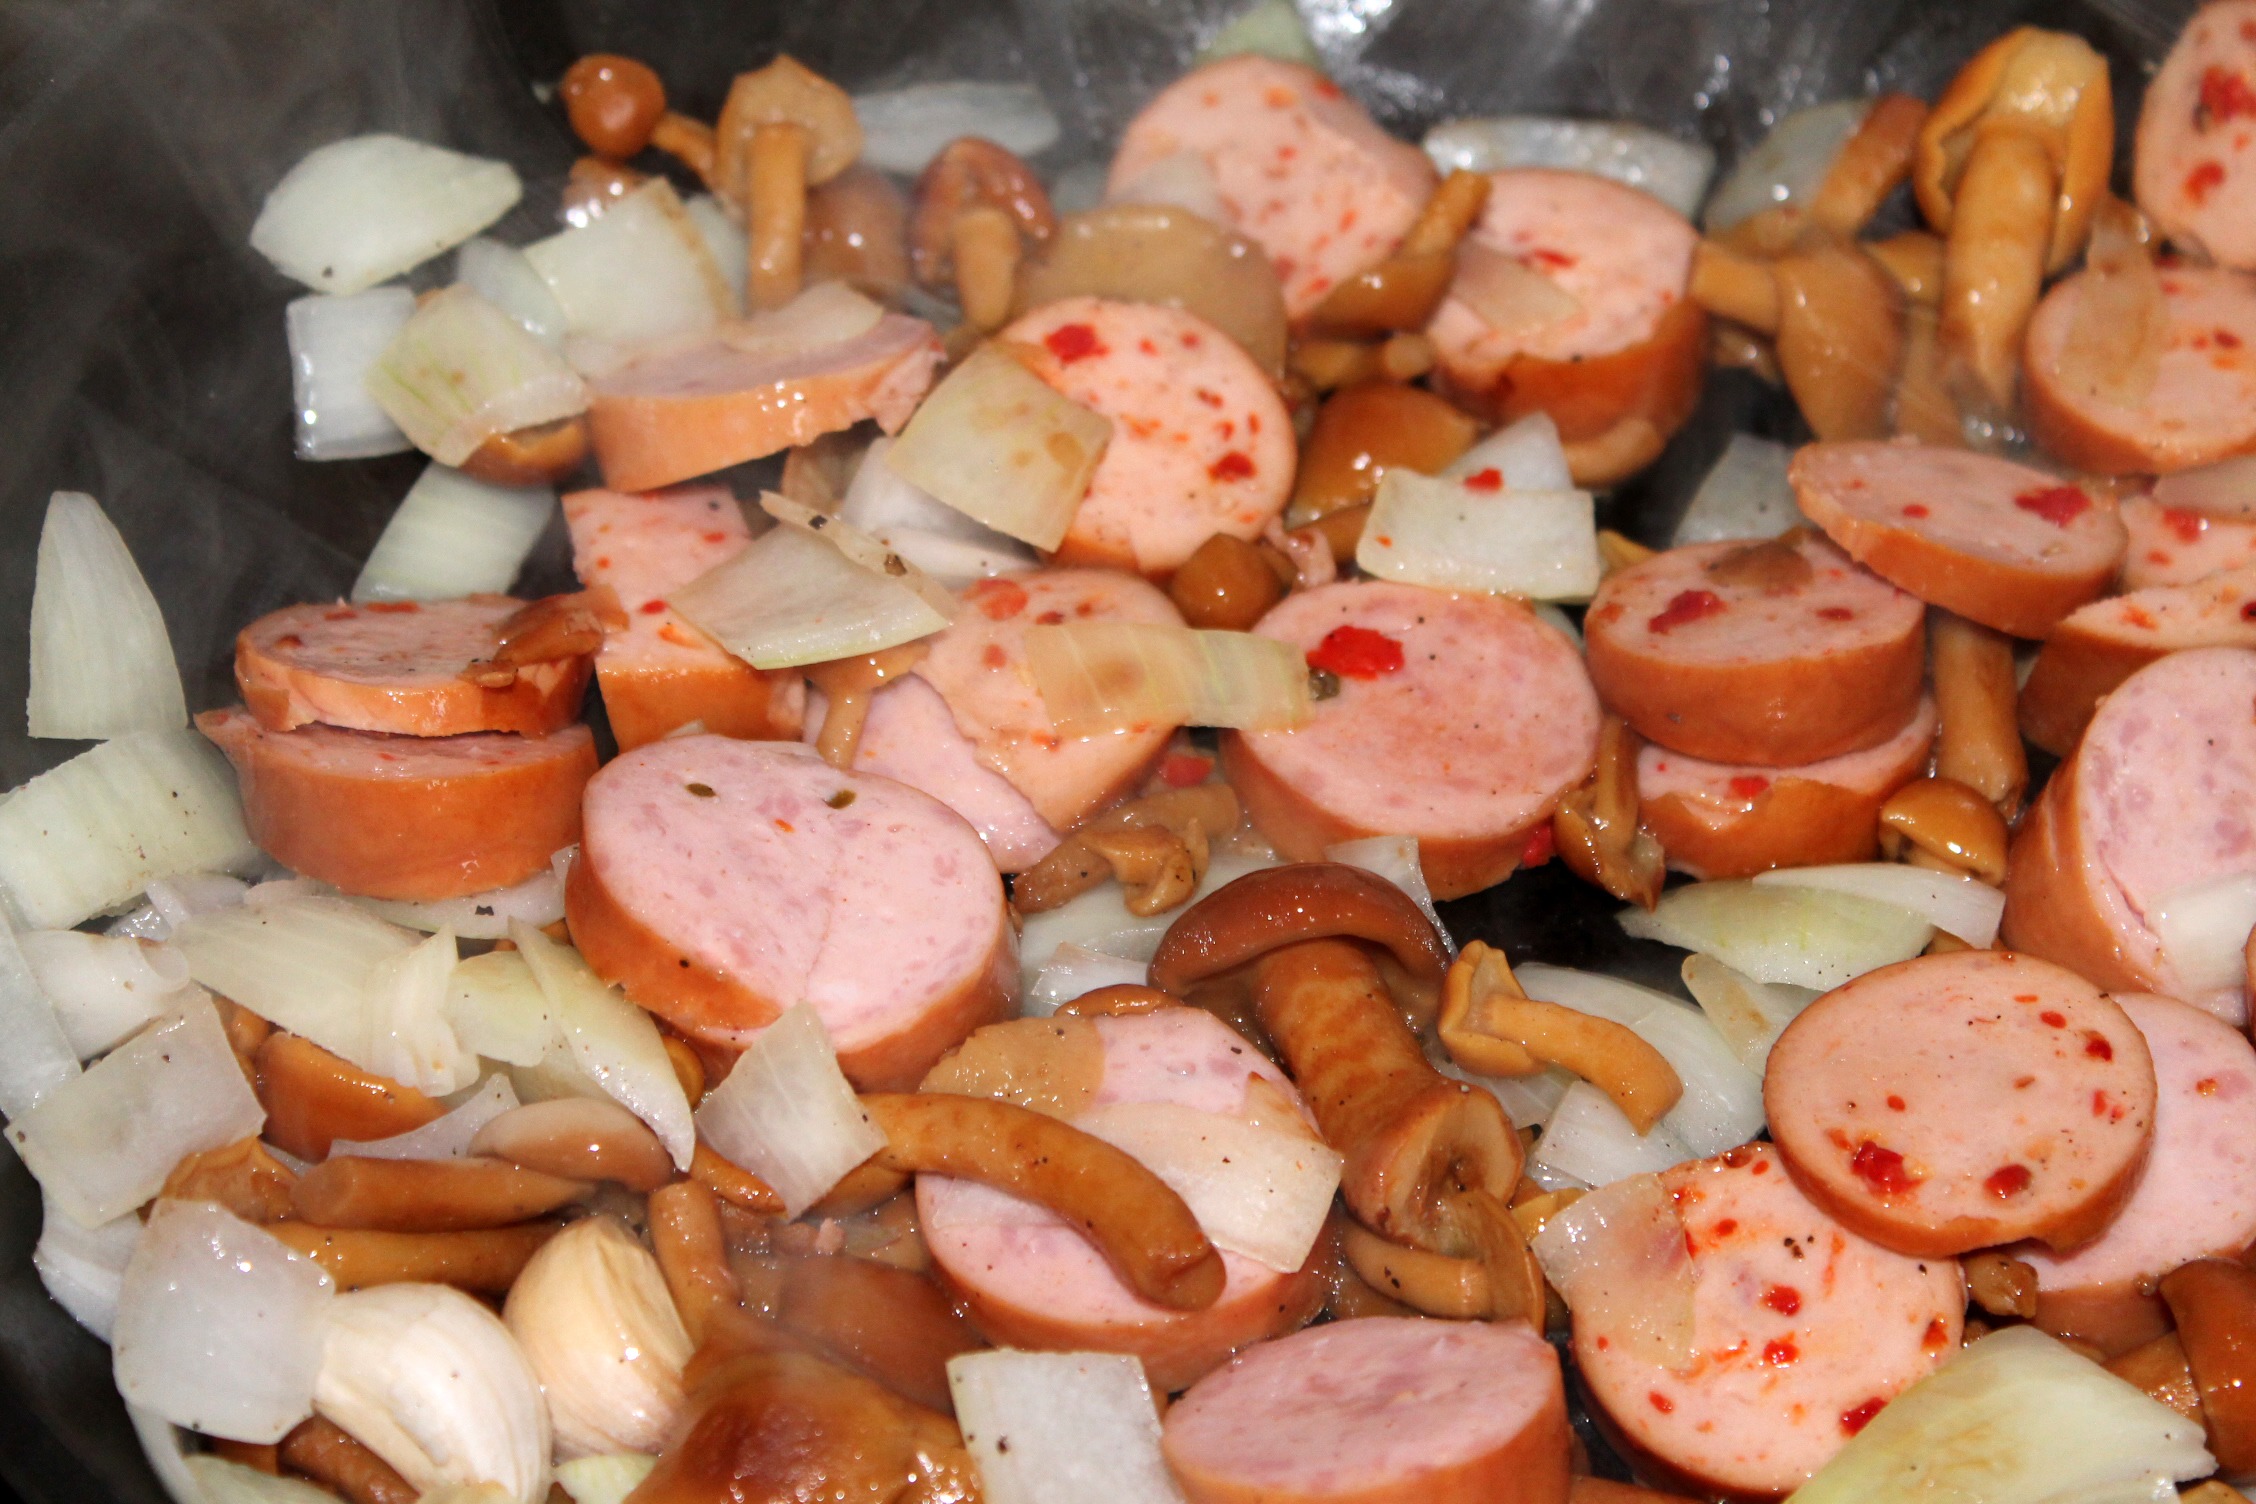
dish, food, produce, vegetable, eat, meat, cuisine, prosciutto, mushrooms, onions, kielbasa, pork sausage, stockschwaemchen